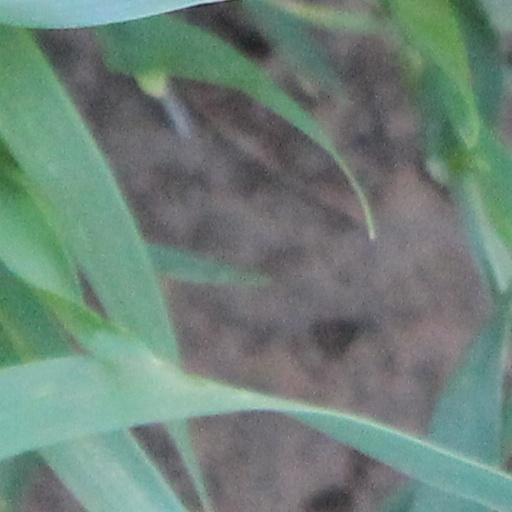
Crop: wheat